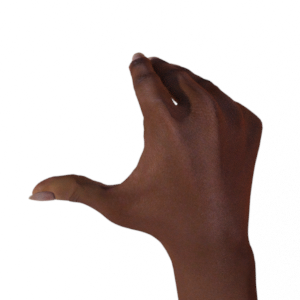
Label: rock